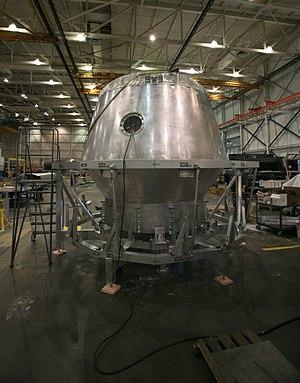
SpaceX Dragon, ou juste Dragon, est un vaisseau cargo spatial développé par la société SpaceX pour le compte de la NASA qui assure conjointement avec les vaisseaux Cygnus, ATV, HTV et Progress le ravitaillement de la Station spatiale internationale à la suite du retrait de la navette spatiale américaine. Il peut placer en orbite jusqu'à 6 tonnes de fret qui peuvent être réparties entre la partie pressurisée et un compartiment non pressurisé. Il est conçu pour revenir sur Terre en ramenant dans la version cargo jusqu'à 3 tonnes de fret. L'amarrage à la station se fait par une écoutille de grande taille au format Common Berthing Mechanism et est réalisé par l'opérateur situé dans la station qui utilise le bras Canadarm 2. Depuis la fin du programme de la navette spatiale américaine, dont le dernier vol a eu lieu le 1ᵉʳ juin 2011, le vaisseau cargo Dragon est le seul engin pouvant rapporter une quantité significative de fret au sol. Le cargo spatial sert de base pour le vaisseau Dragon V2 qui sera chargé de la relève des équipages de la station spatiale après 2020.